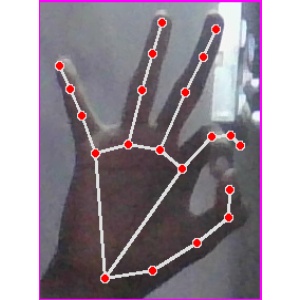
अक्षर: ण